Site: brandenburg
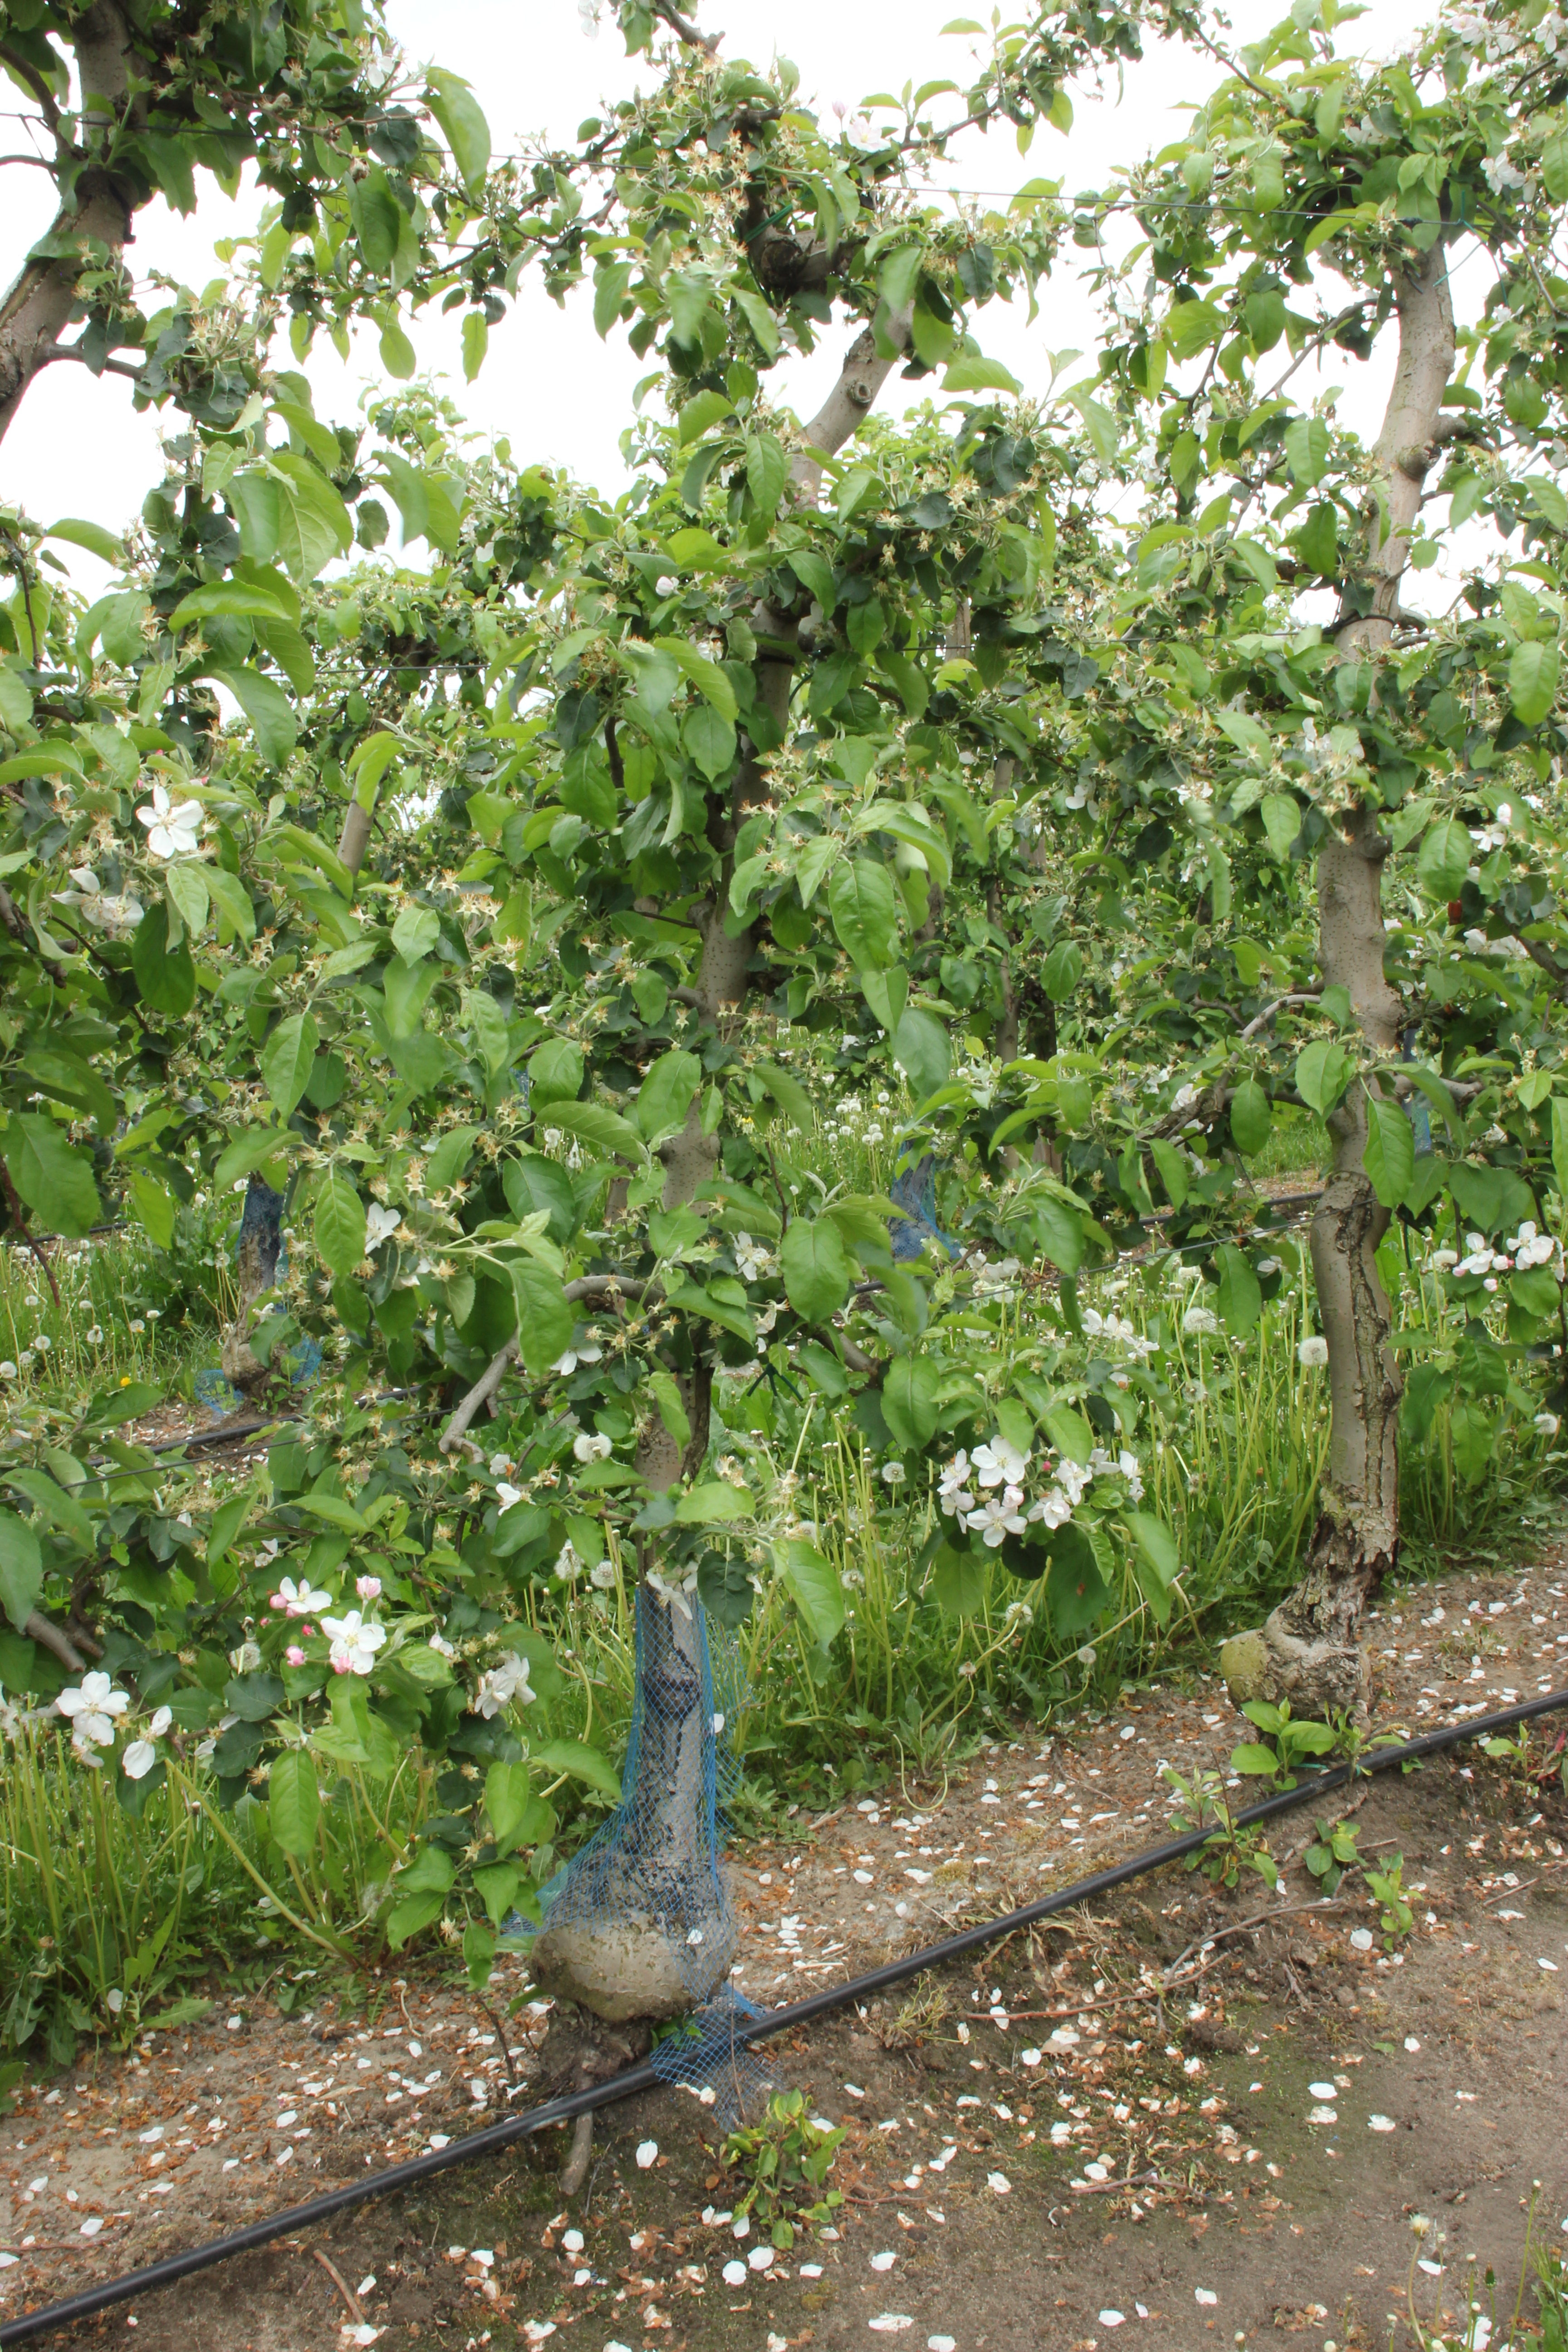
Growth stage (BBCH 67): Flowering